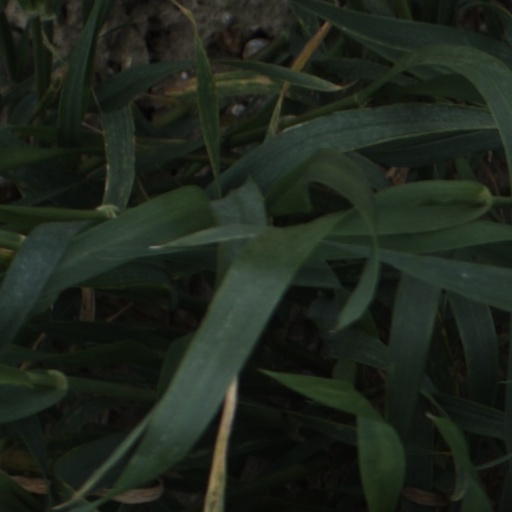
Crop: wheat